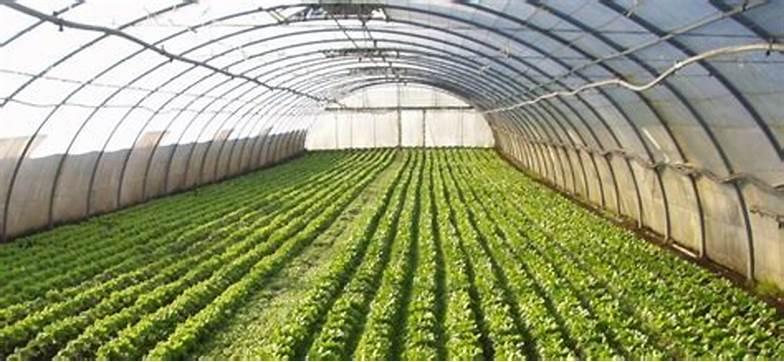
Kilimo cha teknolojia ya kisasa cha mbegu, kilicho pandwa  kwa mstari ndani ya hema kwa ajili ya kuzuia wadudu waharibifu pamoja na magonjwa yatokanayo na hali mbaya ya hewa mfano ukungu.